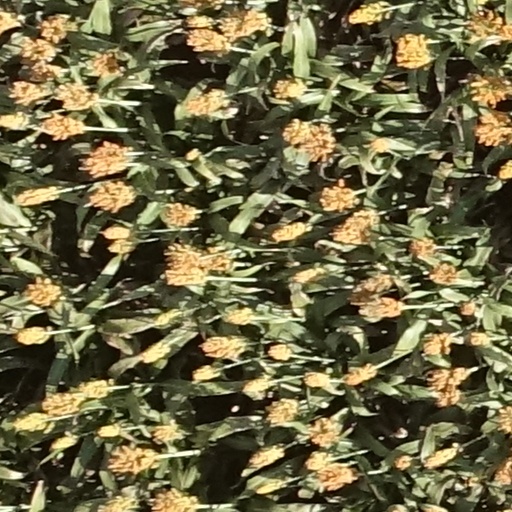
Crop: sorghum